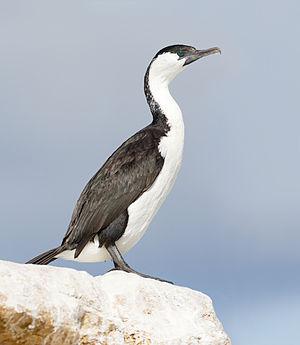
La Zone importante pour la conservation des oiseaux dans les Franklin Sound Islands comprend plusieurs petites îles qui constituent une zone totale de 1 725 ha, situées dans le Franklin Sound entre la plus grande des îles Flinders au nord et Cape Barren Island au sud, dans l'archipel Furneaux, en Tasmanie, Australie.